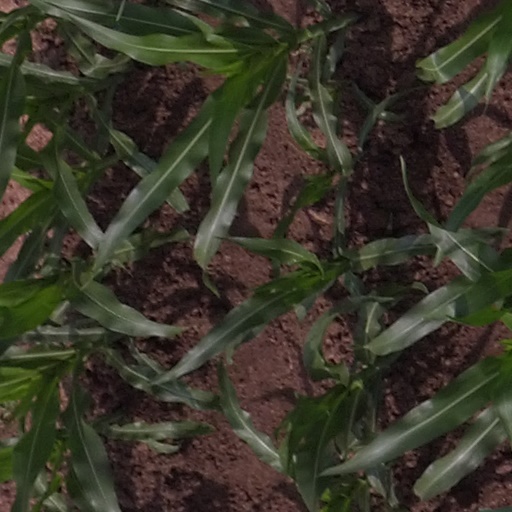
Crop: maize; corn